Elisha Newton Dimick

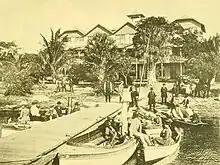
The Cocoanut Grove House (c. 1891)

Although the early settling families in the Lake Worth Lagoon region produced sufficient amounts of bananas, tomatoes, and sweet potatoes, among other crops, by 1878, shipping fruits and vegetables to other markets in the United States proved difficult and less profitable than expected due to the area's primitive infrastructure. Consequently, Dimick sought other sources of income, while his brother, Frank, sister-in-law, Anna, and their children relocated to North Carolina in 1880. Around that time, Elisha and Ella Dimick observed an increasing number of visitors to the area. This led them to initially add eight rooms to their house that year to provide lodging for tourists. Consequently, the structure became a hotel, the first in the Lake Worth Lagoon region, as well as then being the only hotel between Key West and Titusville, according to an official state historic marker erected near its former site.